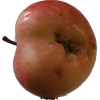
Label: Apple 10